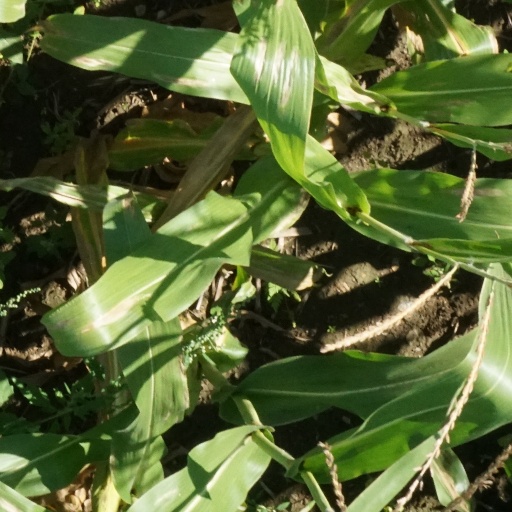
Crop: maize; corn